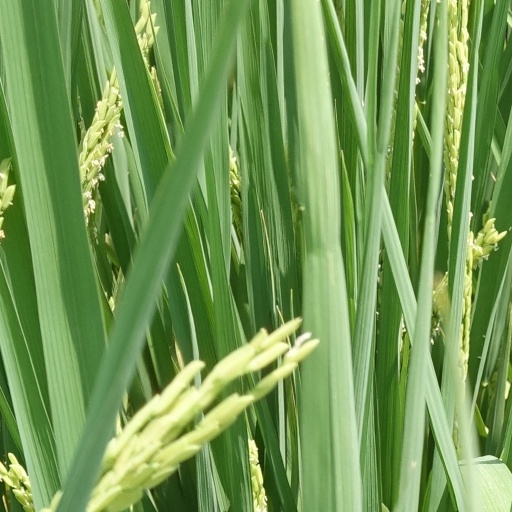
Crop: rice